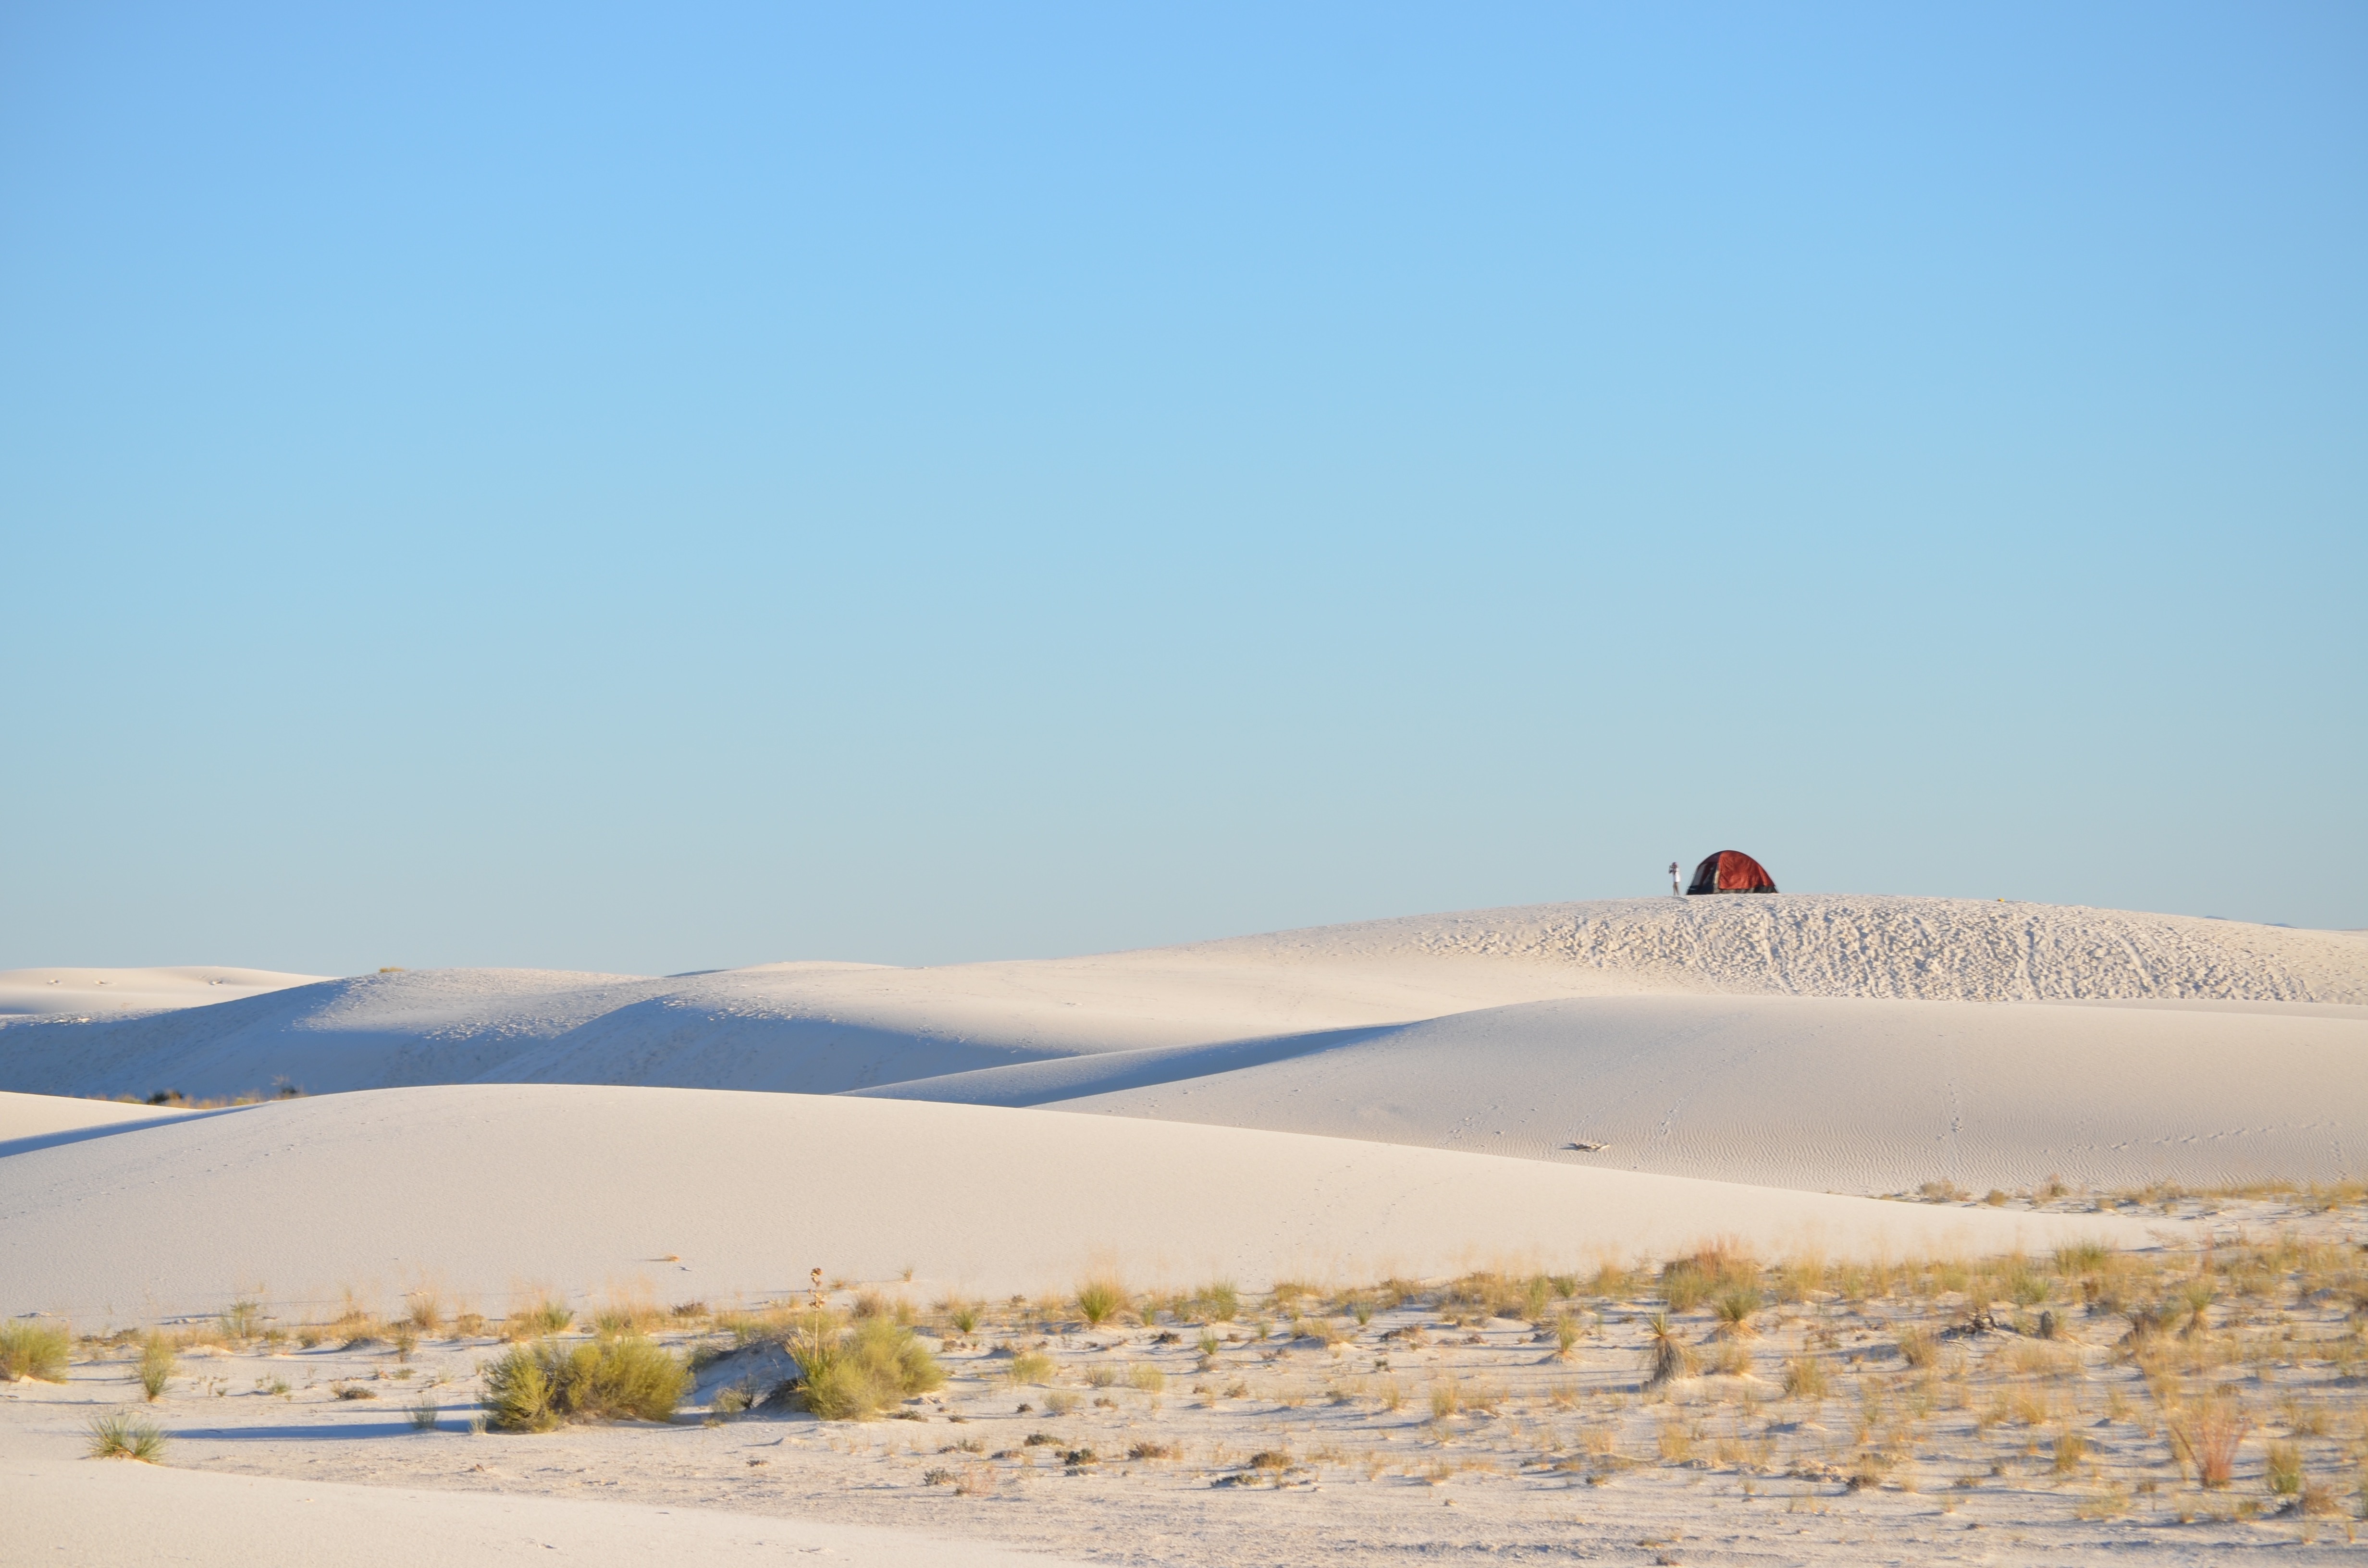
landscape, sand, desert, dune, plateau, habitat, ecosystem, landform, erg, natural environment, geographical feature, aeolian landform